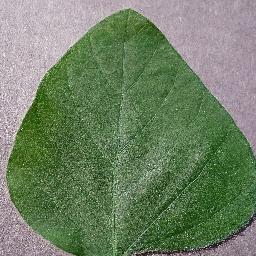
Label: Soybean___healthy